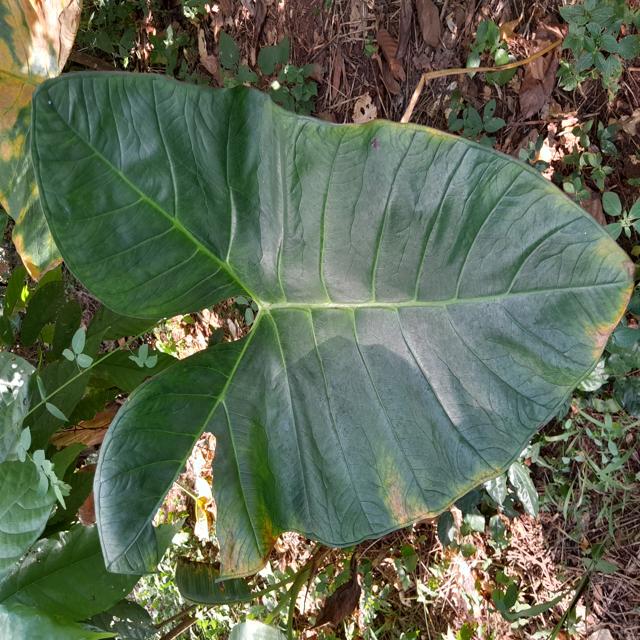
Label: Healthy